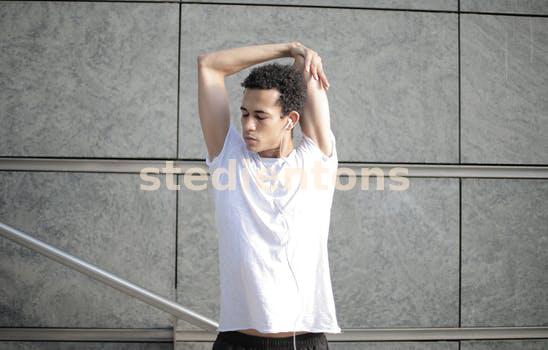
Label: Watermark